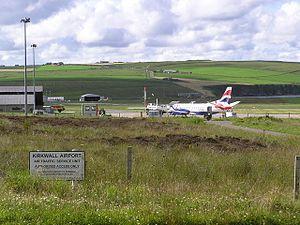
L'aéroport de Kirkwall est le principal aéroport desservant les Orcades en Écosse. Il est situé à 4,6 kilomètres au sud-est de Kirkwall et est détenu par Highlands and Islands Airports Limited. L'aéroport est utilisé uniquement par la compagnie Loganair.